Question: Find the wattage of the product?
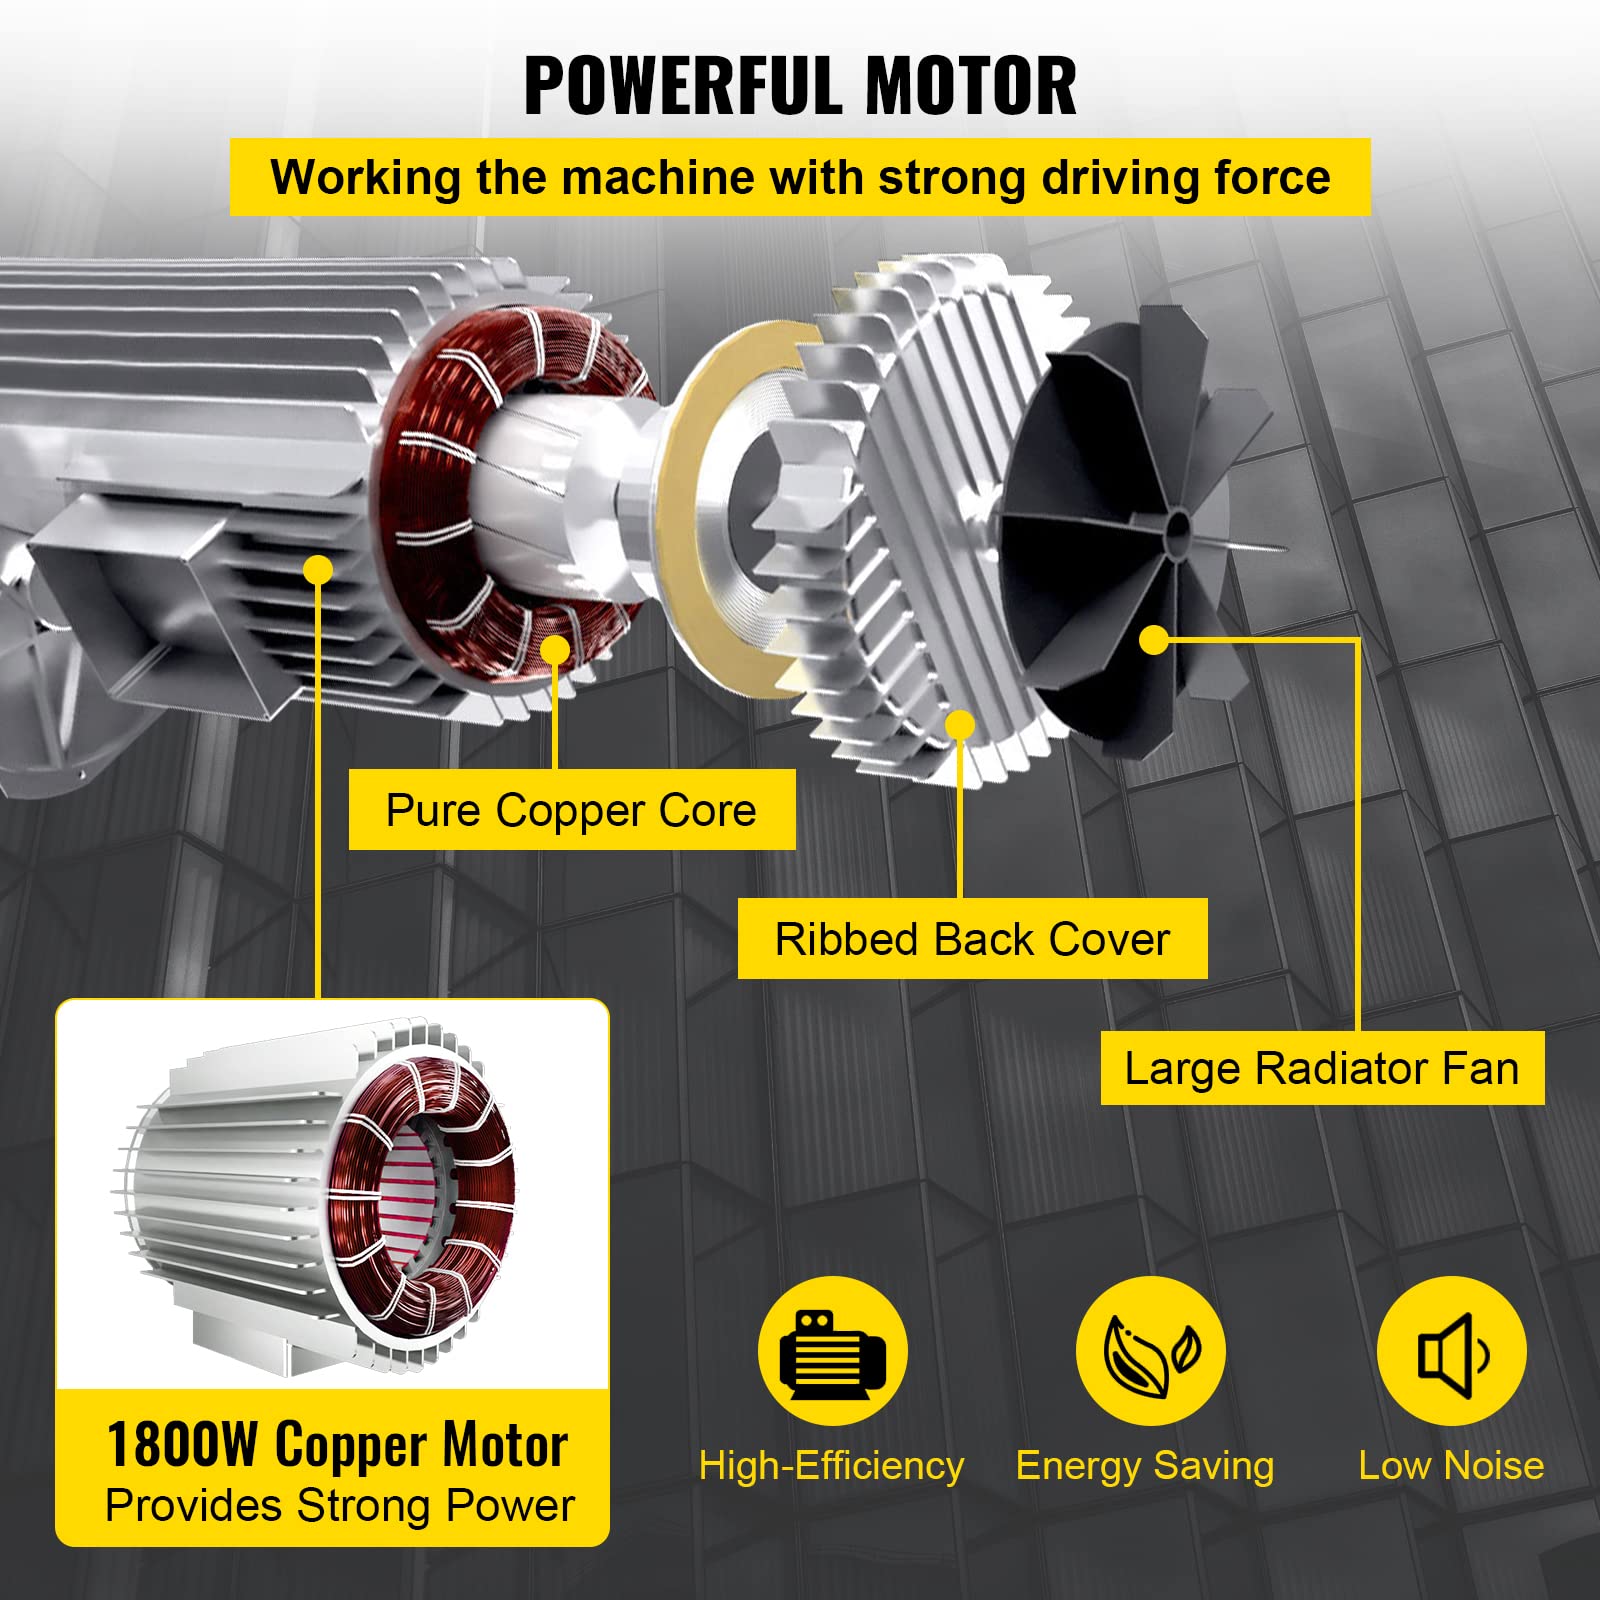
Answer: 1800.0 watt